Arbroath smokie

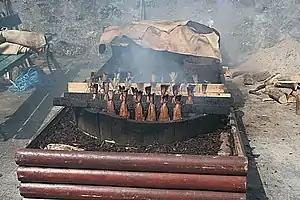
Racks of haddock in a homemade smoker

The Arbroath smokie is a type of smoked haddock named after the town of Arbroath in Angus, Scotland.